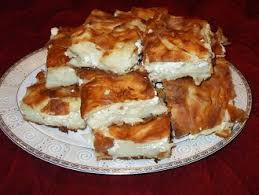
Yemek: borek